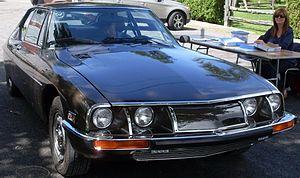
André Citroën était inspiré et fasciné par l'industrie automobile américaine. Il s'intéressa dès 1920 à ce marché, la première Citroën arriva aux États-Unis en 1938 ; c'était une Traction Avant. La dernière sera une CX en 1977, bien que quelques modèles soient ensuite importés à titre individuel.